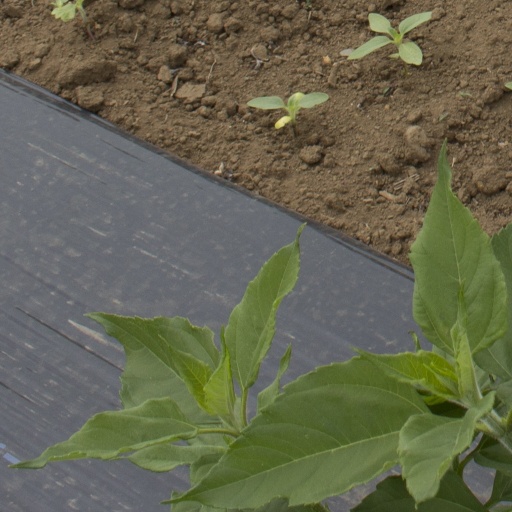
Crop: Jerusalem artichoke